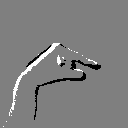
ASL letter: g